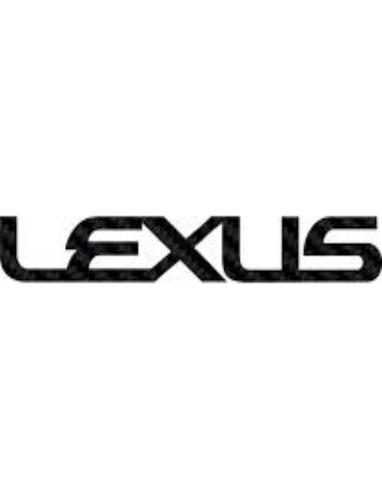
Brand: lexus-1
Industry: Transportation